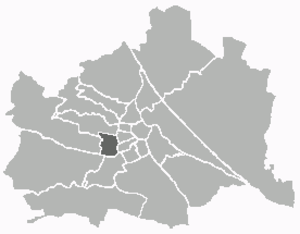
Rudolfsheim-Fünfhaus (Wien)
Rudolfsheim-Fünfhaus er den 15. af Wiens 23 bydele.